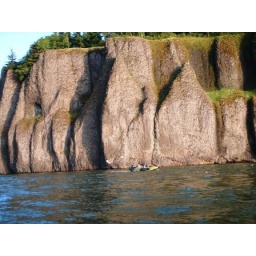
Glass boat against rock wall webpage